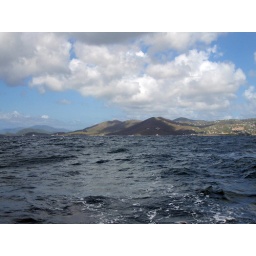
from the sail boat we were on in saint thomas